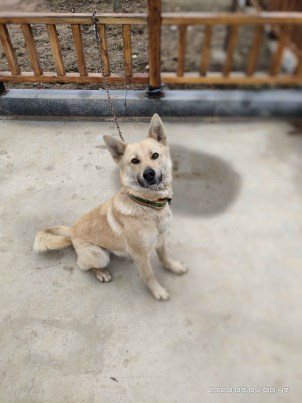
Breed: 3336-n000121-chinese_rural_dog